Bundjalung people

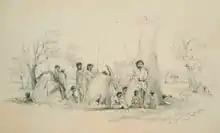
Camp at Gladfield, A Pencil drawing by Martens, Conrad (1801–78) dated Dec. 29th 1851 - 19.1 x 31.1cm held in the Mitchell Library, State Library of New South Wales

According to Norman Tindale, various spellings and other names were used for the Bundjalung people: